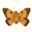
Label: butterfly